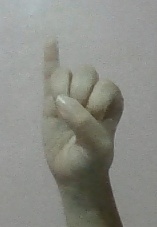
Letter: meem